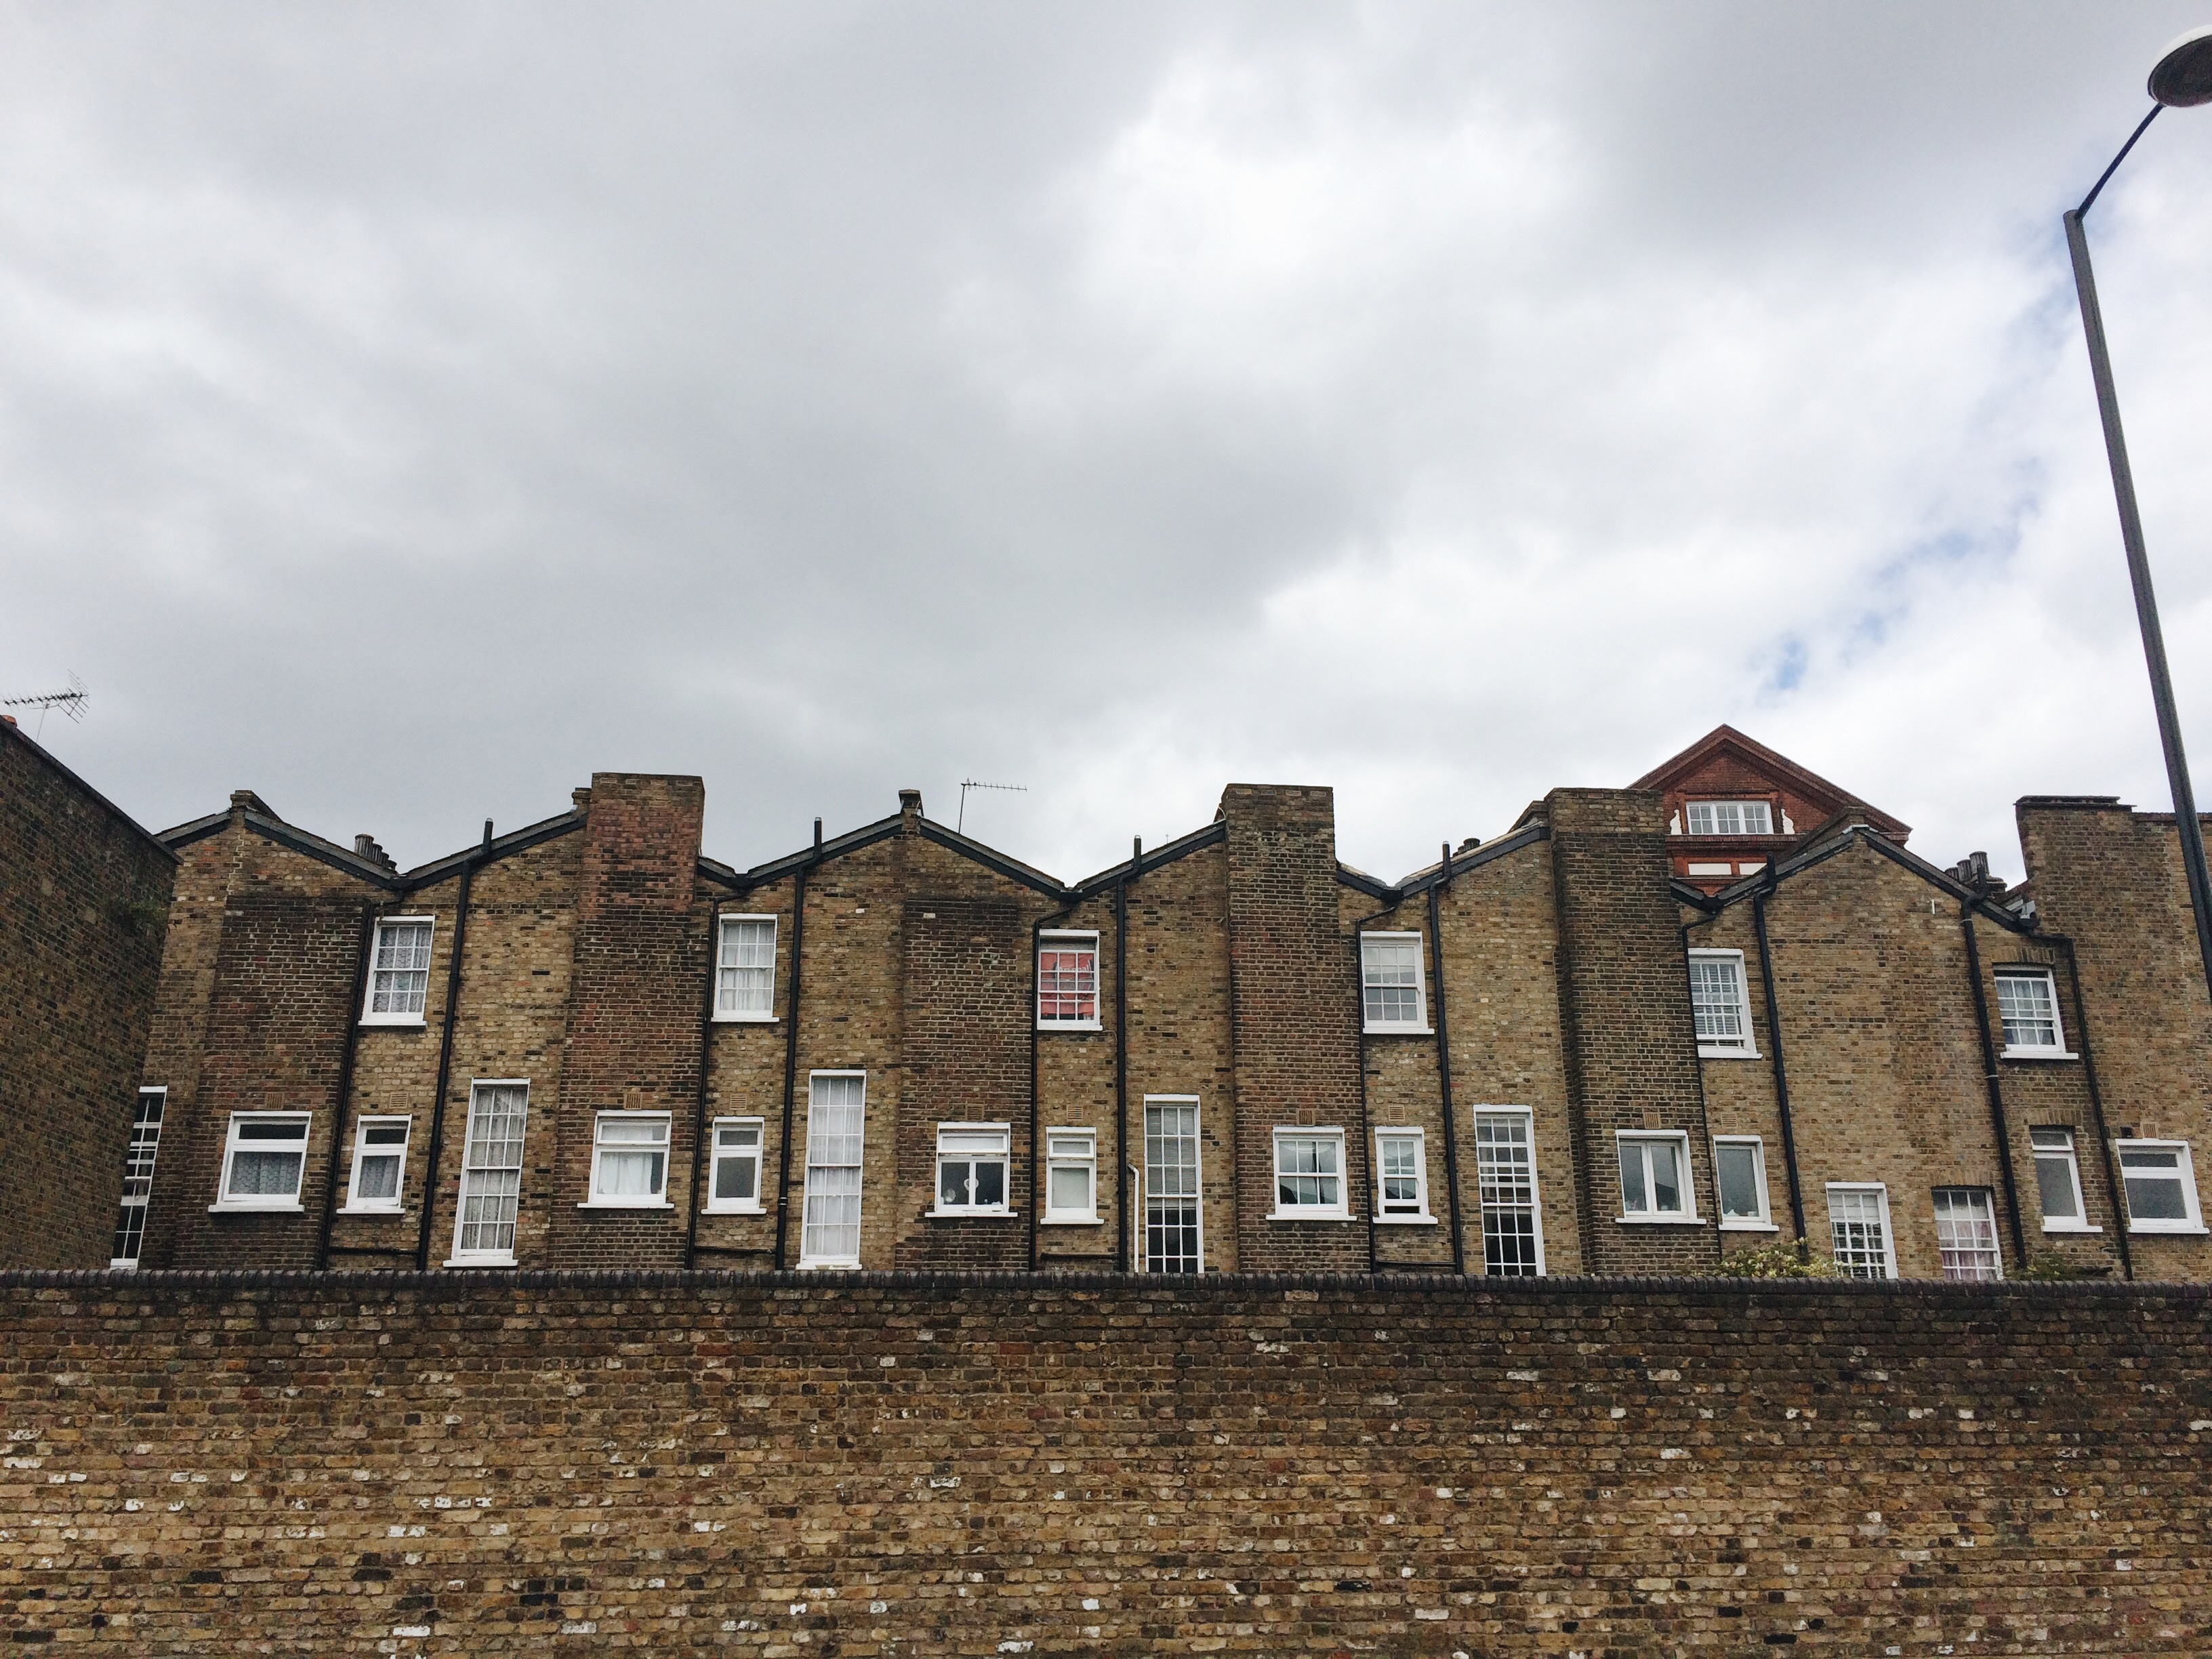
architecture, house, town, building, home, wall, suburb, waterway, history, estate, neighbourhood, rural area, urban area, residential area